Van Nest, Bronx

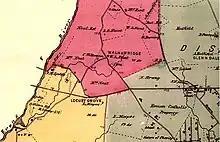
Area now known as Van Nest in 1868

Van Nest is a working-class neighborhood geographically located in the East Bronx section of the Bronx, New York City. Going clockwise, its boundaries are Bronxdale Avenue to the northeast, the Amtrak tracks to the southeast, and Bronx Park to the west. Van Nest predated Morris Park by 20 years and is considered the older of the two communities. Morris Park Avenue and White Plains Road are the primary commercial thoroughfares through Van Nest.